Ocala National Forest

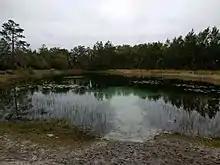
Hidden Pond in the Juniper Prairie Wilderness portion of the Ocala National Forest.

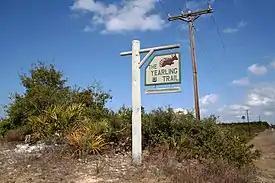
Yearling Trail sign within the forest.

Bicyclists can travel along a challenging long ride on the Paisley Woods Bicycle Trail, because this trail is not paved, . Mountain bikes are ideal and encouraged for this environment.